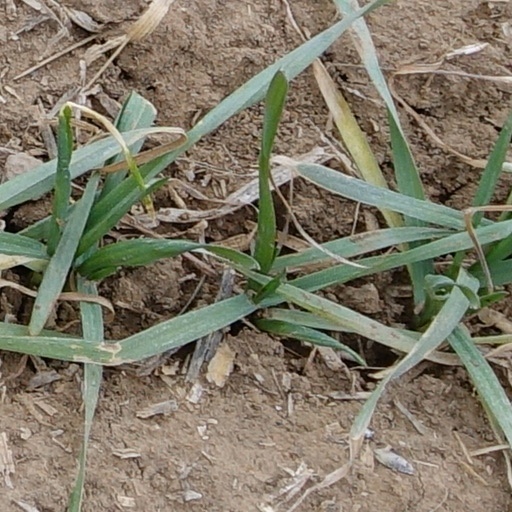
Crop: wheat